Rat-baiting

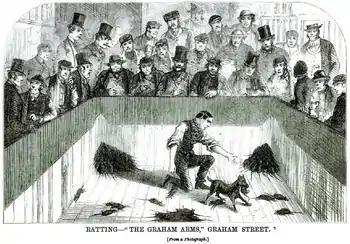

Rat-baiting is a blood sport that involves releasing captured rats in an enclosed space with spectators betting on how long a dog, usually a terrier and sometimes referred to as a ratter, takes to kill the rats. Often, two dogs competed, with the winner receiving a cash prize. It is now illegal in most countries.